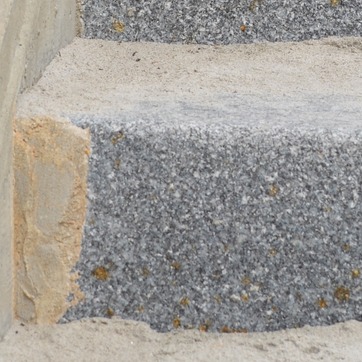
Material: stone